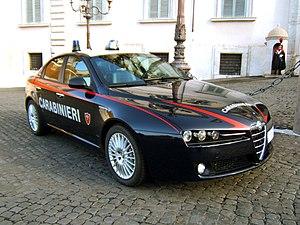
Une Alfa-Romeo 159 des carabiners romains devant le palais de la présidence de la république italienne.
L'Alfa Romeo 159 est une berline sportive de luxe fabriquée par le constructeur italien Alfa Romeo, filiale du groupe Fiat Automobiles, de 2005 à 2013.